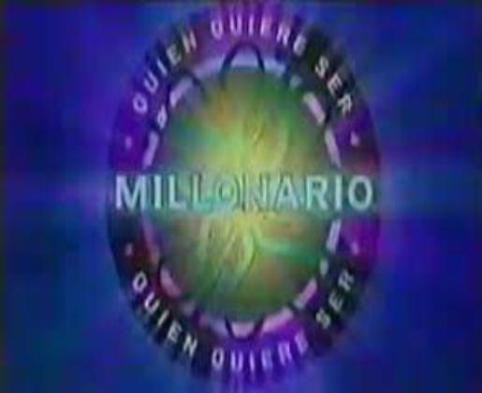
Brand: millonario
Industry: Others